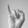
ASL letter: I